Nikephor Alphery

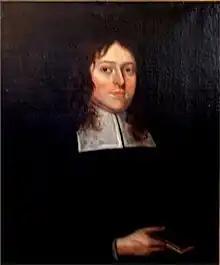

Nikephor Alphery (fl. 1618–1660) was one of the dispossessed clergy in the time of the great rebellion.